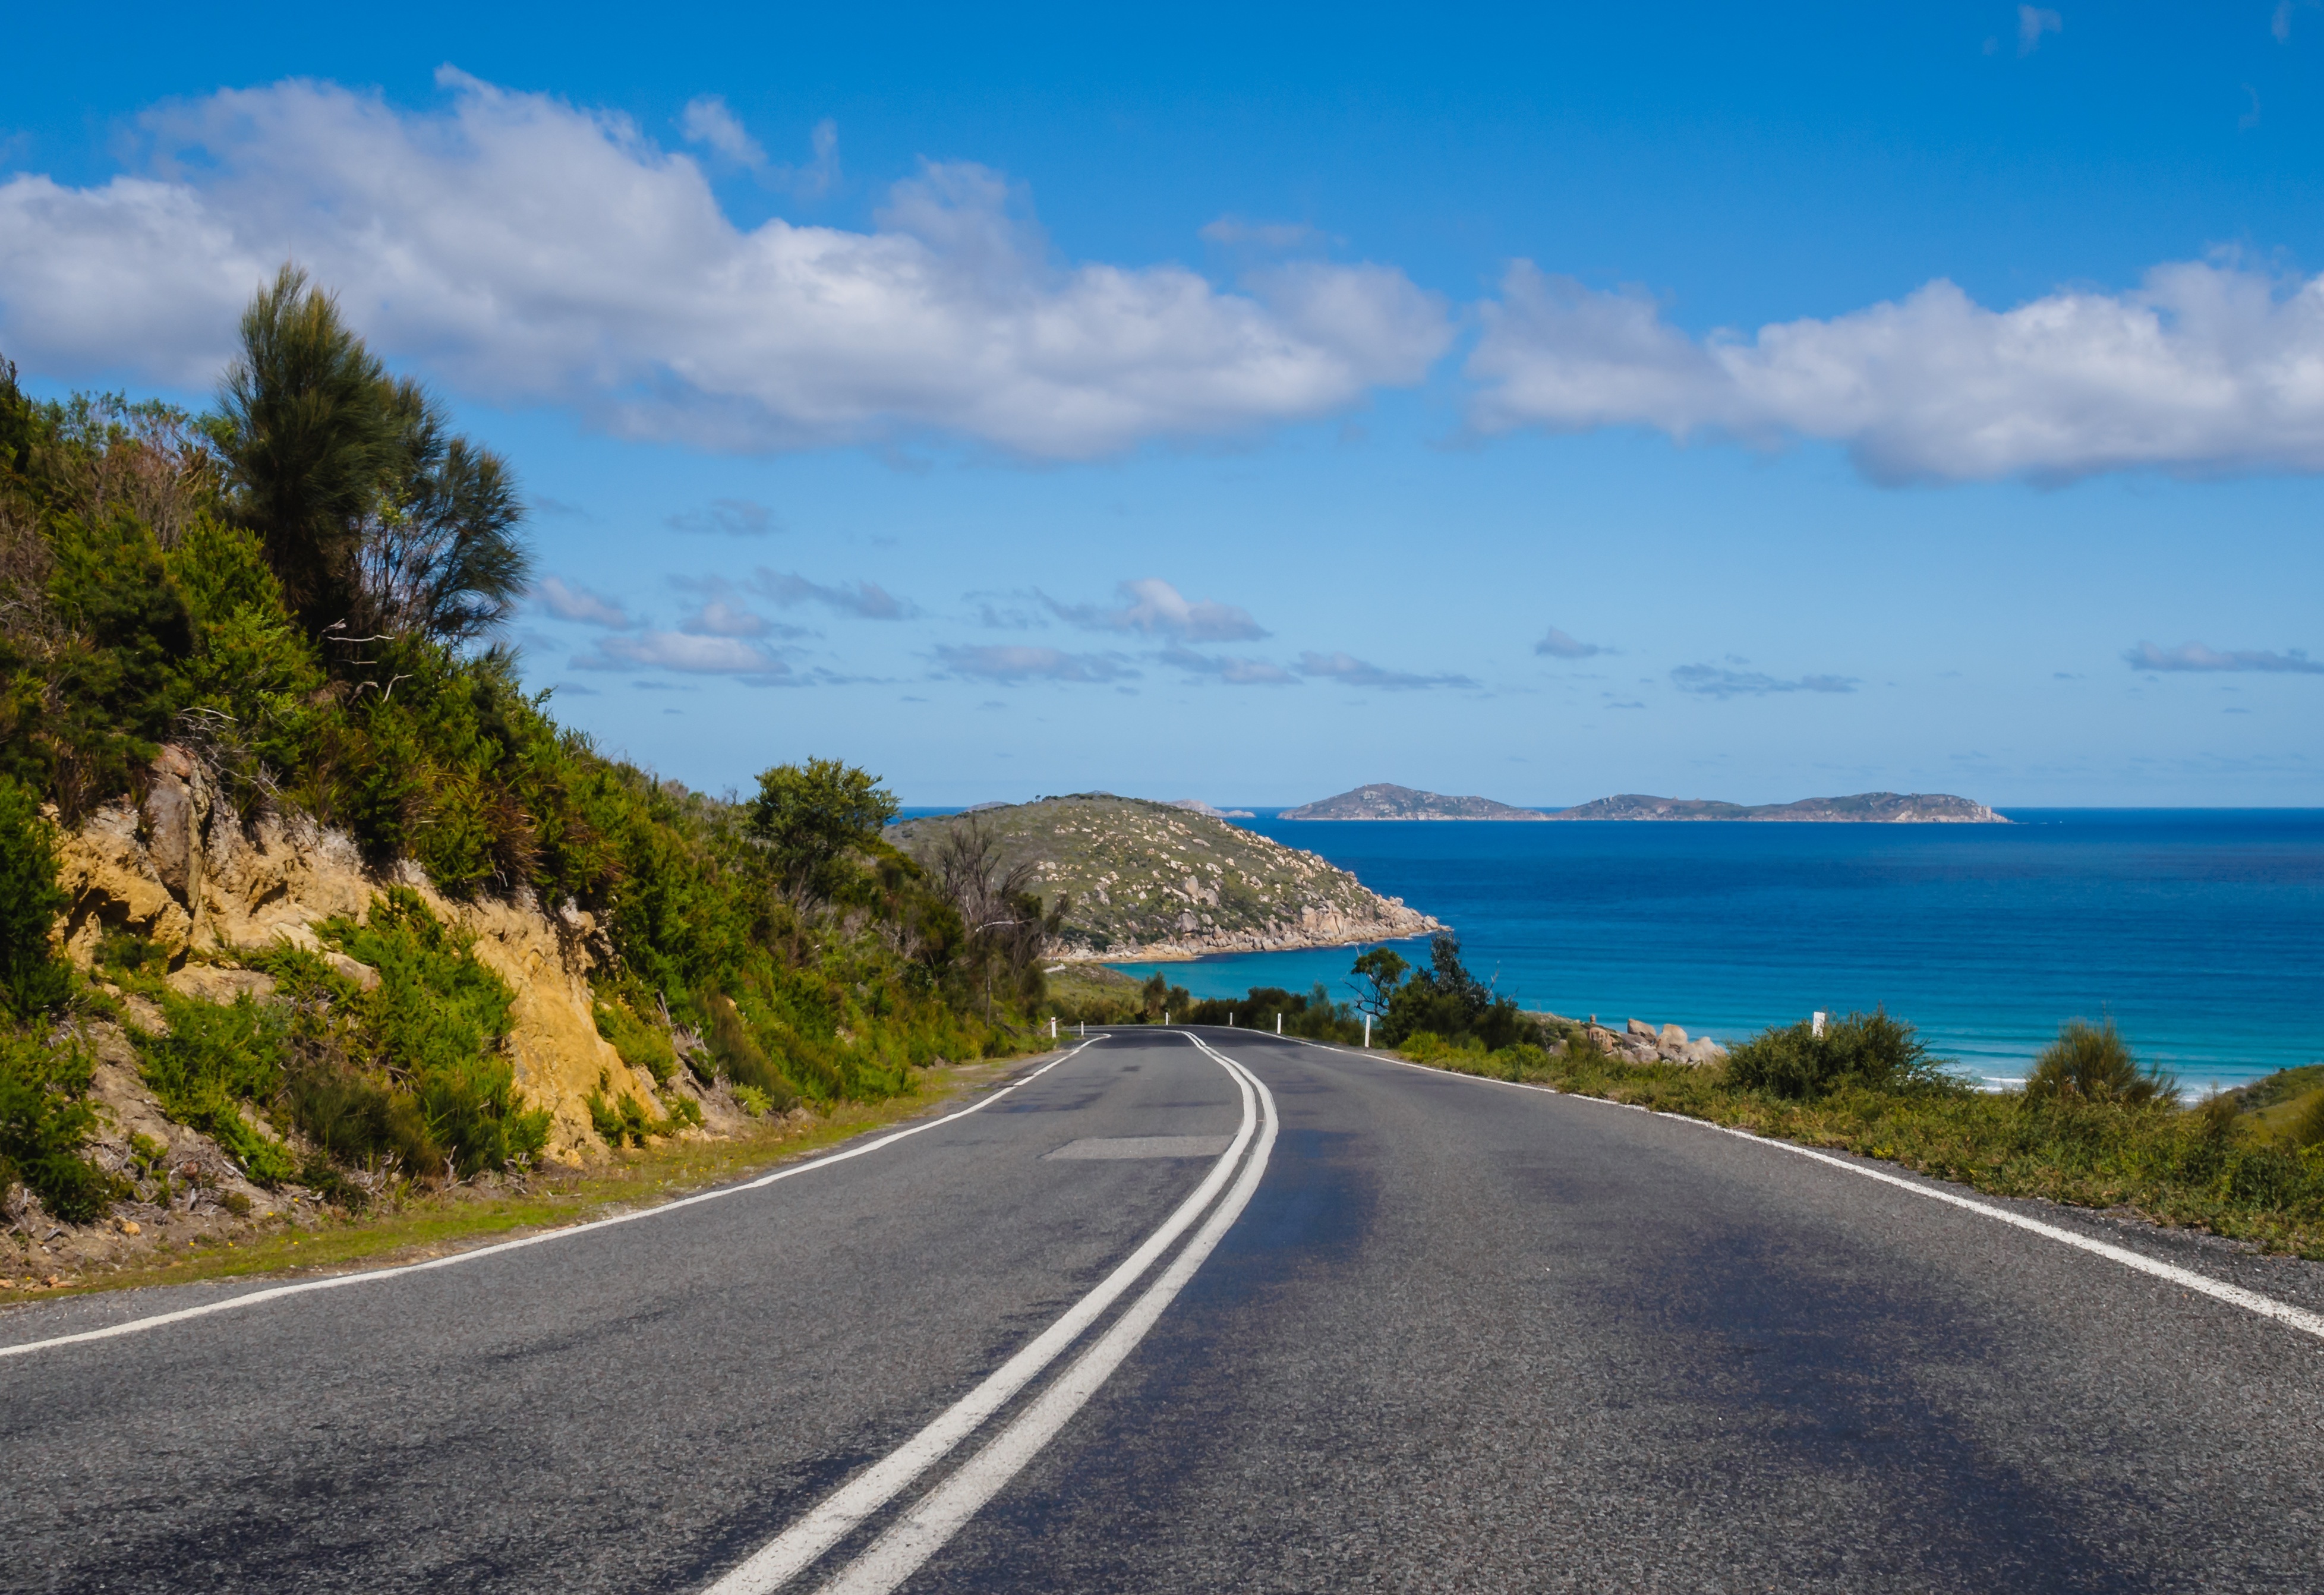
beach, sea, coast, ocean, horizon, cloud, sky, road, highway, driving, asphalt, travel, journey, trip, road trip, infrastructure, destination, car road